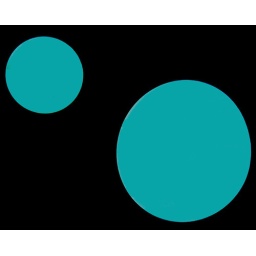
blue in the face